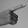
ASL letter: G